Celtic language decline in England

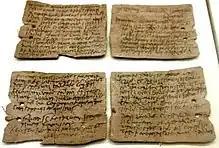
Tablets from Vindolanda bearing Latin text

As of around 2010 there was an ongoing discussion about the character of British Celtic and the extent of Latin-speaking in Roman Britain. Scholars agreed that British Latin was spoken as a native language in Roman Britain and that at least some of the dramatic changes that the Brittonic languages underwent around the 6th century were due to Latin speakers switching language to Celtic, possibly as Latin speakers moved away from encroaching Germanic-speaking settlers. It was thought likely that Latin was the language of most of the townspeople; the administration and the ruling class; the military and the church. Some scholars thought that British Celtic probably remained the language of the peasantry, which was the bulk of the population; the rural elite was probably bilingual. But others suggested that Latin became the prevalent language of lowland Britain, in which case the story of Celtic language death in what is now England begins with its extensive displacement by Latin.